Sextilis

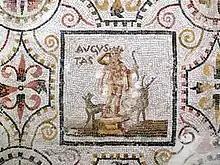
August panel from a Roman mosaic of the months (from El Djem, Tunisia, first half of 3rd century AD)

Sextilis or mensis Sextilis was the Latin name for what was originally the sixth month in the Roman calendar, when March ("Martius", "Mars' month") was the first of ten months in the year. After the calendar reform that produced a twelve-month year, Sextilis became the eighth month, but retained its name. It was renamed Augustus (August) in 8 BC in honor of the first Roman emperor, Augustus. Sextilis followed Quinctilis, which was renamed "Julius" (July) after Julius Caesar, and preceded September (from "septem", "seven"), which was originally the seventh month.